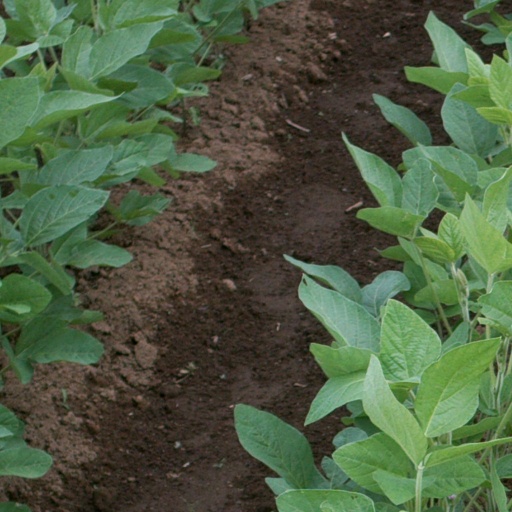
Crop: soybean